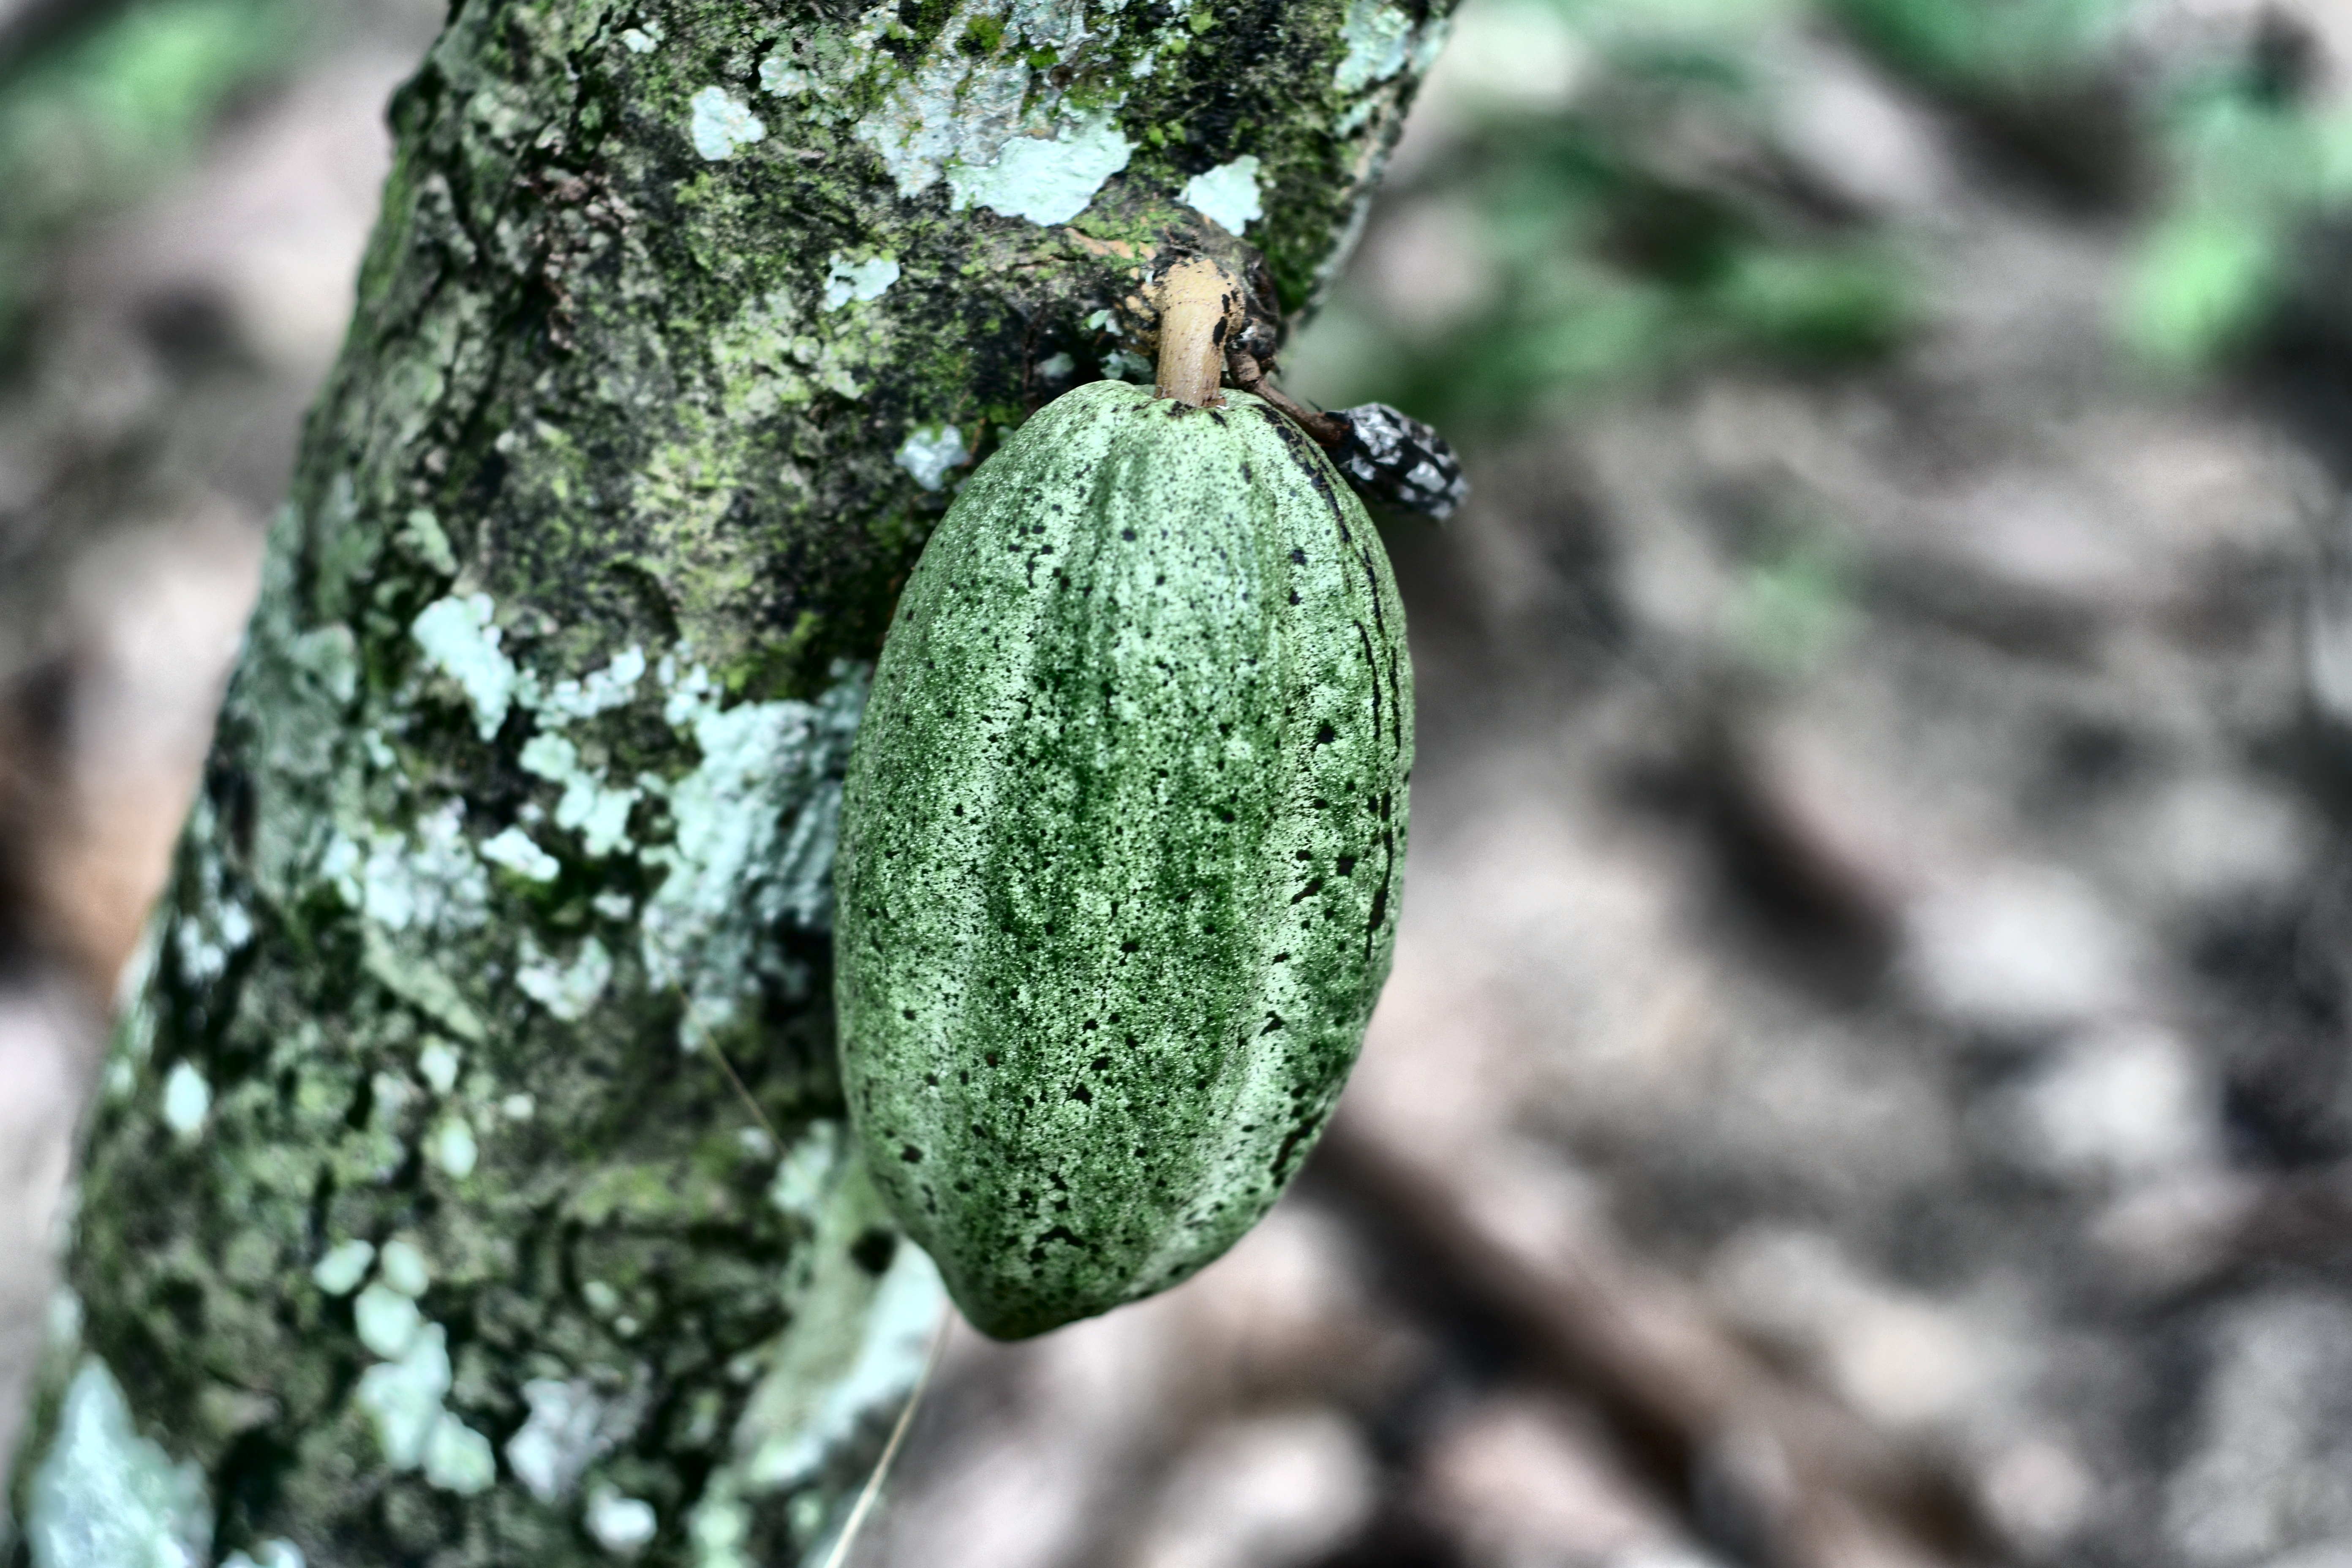
Maturity: unmature
Variety: Amelonado